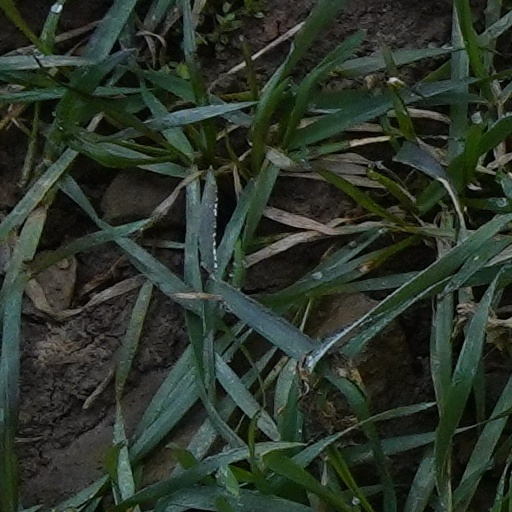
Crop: wheat